Richard Bazley

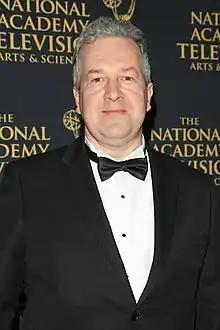
Director Richard Bazley.

Richard Bazley (born 28 November 1962 in Devon, England) is an Emmy-nominated film director and a storyboard artist. Although now a Director of Live Action and animation his background is in animation and his credits include Disney's "Pocahontas", "Hercules", "Tarzan" and a lead animator and sequence director on the Warner Bros. film "The Iron Giant". Bazley started his career on "Who Framed Roger Rabbit".